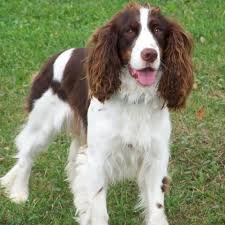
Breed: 276-n000112-English_springer